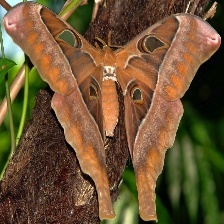
Species: HERCULES MOTH